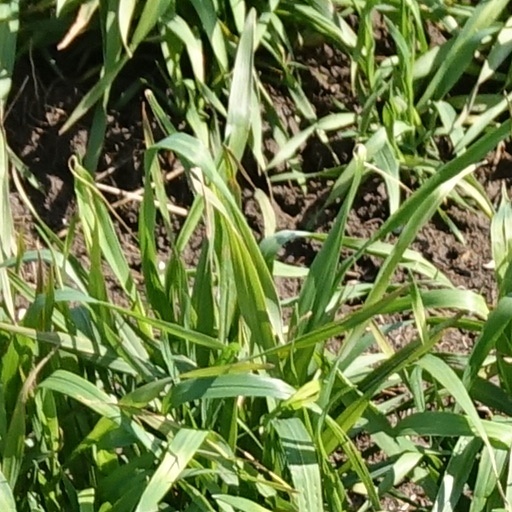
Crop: wheat